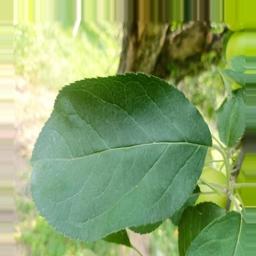
Label: Healthy